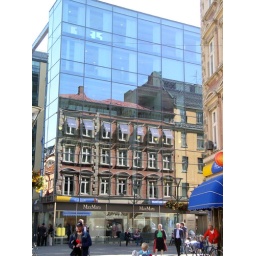
Another view of the old buildings being reflected in a new glass office complex.